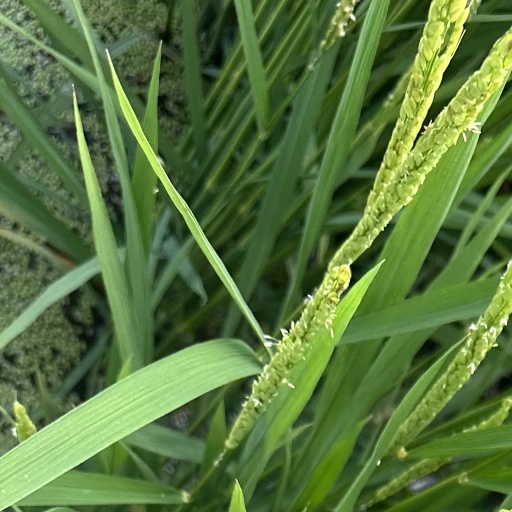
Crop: rice